Victor Starffin

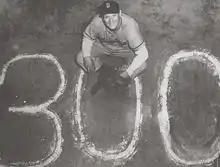
Starffin was the first pitcher to win 300 games in Japanese baseball

After a brief period working as an interpreter for the U.S. Occupation authorities (SCAP), Starukhin returned to professional baseball in 1946, but chose not to return to the Giants, instead signing a contract with a new team, the Pacific Baseball Club, owned by Komajiro Tamura. Pacific's contracts with several famous players, including Starukhin, led to a serious conflict, and Pacific was forced to forfeit four games. However, this decision ultimately resulted in Starukhin's old team the Giants losing the first Japanese championship after World War II, as one of Pacific's forfeited games had been a loss to Great Ring (now the Fukuoka SoftBank Hawks): the change from a loss to a win gave Great Ring the title over the Giants.